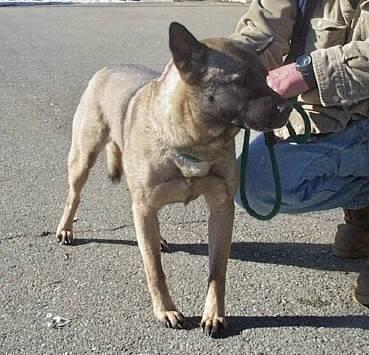
dog